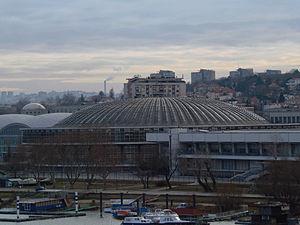
Savski venac est une municipalité de Serbie. Elle figure parmi les 17 municipalités constituant la Ville de Belgrade et elle fait partie des 10 municipalités urbaines qui composent la ville de Belgrade intra muros. Au recensement de 2011, elle comptait 38 660 habitants.
L'architecture de Belgrade présente des constructions très variées, du quartier de Zemun, qui, longtemps sous domination autrichienne, offre l'aspect typique d'une ville d'Europe centrale, jusqu'à l'architecture la plus moderniste, telle qu'on peut la trouver à Novi Beograd. Si la forteresse de Belgrade abrite les édifices les plus anciens de la capitale, en raison des nombreuses destructions que la ville a connues, les bâtiments les plus anciens du centre remontent pour la plupart au XIXᵉ siècle et au XXᵉ siècle.